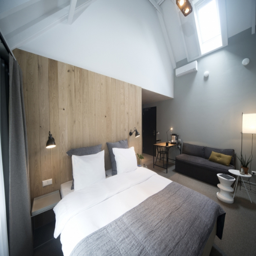
one of the rooms of our hotel